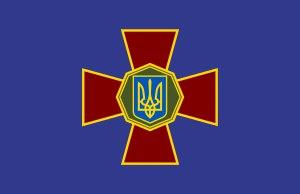
La Garde nationale de l'Ukraine est active du 4 novembre 1991 au 11 janvier 2000, puis elle est dissoute et réactivée le 13 mars 2014.